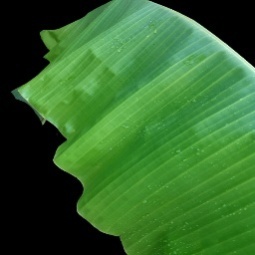
Label: Healthy